Sundo

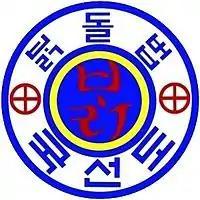
Old symbol of Sundo

Practiced for centuries under the name of "Taoism of the Mountain" (San Saram), it recently took the name of Kouk Sun Do (or Kukson-do, the characters Hangeul and Hanja being the same for both spellings) in homage to its institutionalization in the Kingdom of Paekche by the order of Samrang (also called "Kukson") in 320 A.D - after the unification of the Three Kingdoms (Koguryo, Silla and Paekche) by the order of Hwarang, some practitioners of Kouk Sun Do retired to the mountains in order to freely practice their art and thus ensure its sustainability.